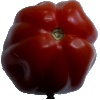
Label: Tomato Heart 1